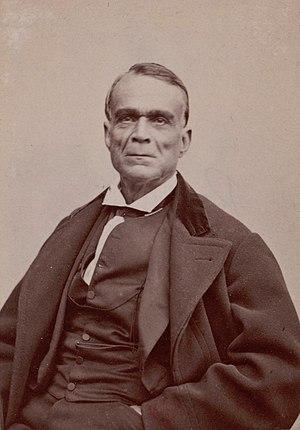
Pierre-Marie Pory-Papy (1805-1874), avocat et politicien français Español: Pierre-Marie Pory-Papy (1805-1874), abogado y politico frances
Pierre-Marie Pory-Papy, né le 3 mai 1805 à Saint-Pierre et mort le 27 janvier 1874 à Versailles, est un avocat et homme politique français. Il est député de la Martinique de 1848 à 1849 et de 1871 à 1874.
Saint-Pierre est une commune française et une sous-préfecture du département de la Martinique. Saint-Pierre est située à 31 km au nord de Fort-de-France sur la côte caraïbe au sud-ouest de la montagne Pelée. Ses habitants sont appelés les Pierrotains et les Pierrotines.
La Martinique, en Créole martiniquais : Matinik, ou Matnik, appelée Madinina par les indigènes de l’île, et également surnommée « l’île aux fleurs », est une île située dans les Caraïbes, et plus précisément dans l'Archipel des Petites Antilles. C’est une région insulaire française et un Département français, elle est administrée dans le cadre d'une Collectivité territoriale unique dirigée par l'assemblée de Martinique. C'est également une région ultrapériphérique de l'Union européenne. Elle est aussi membre associé de l’Organisation des États de la Caraïbe orientale, de l’Association des États de la Caraïbe et de la Commission économique pour l'Amérique latine et les Caraïbes.